Platte County High School

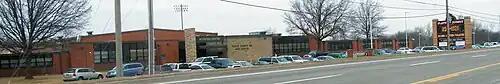
High School campus in 2009.

The building itself has been expanded several times from its original configuration, with additional wings built over the years, including an auditorium and choir/band room. In the summer of 2005, a new middle school was built, and the district's original middle school, which was attached to the high school via a single narrow hallway, was incorporated into the high school. A new main entrance, library, and atrium were built in what was formerly an open courtyard between the high school and middle school. Also in the summer of 2009, there was a new choir room acoustically built for the choir members.